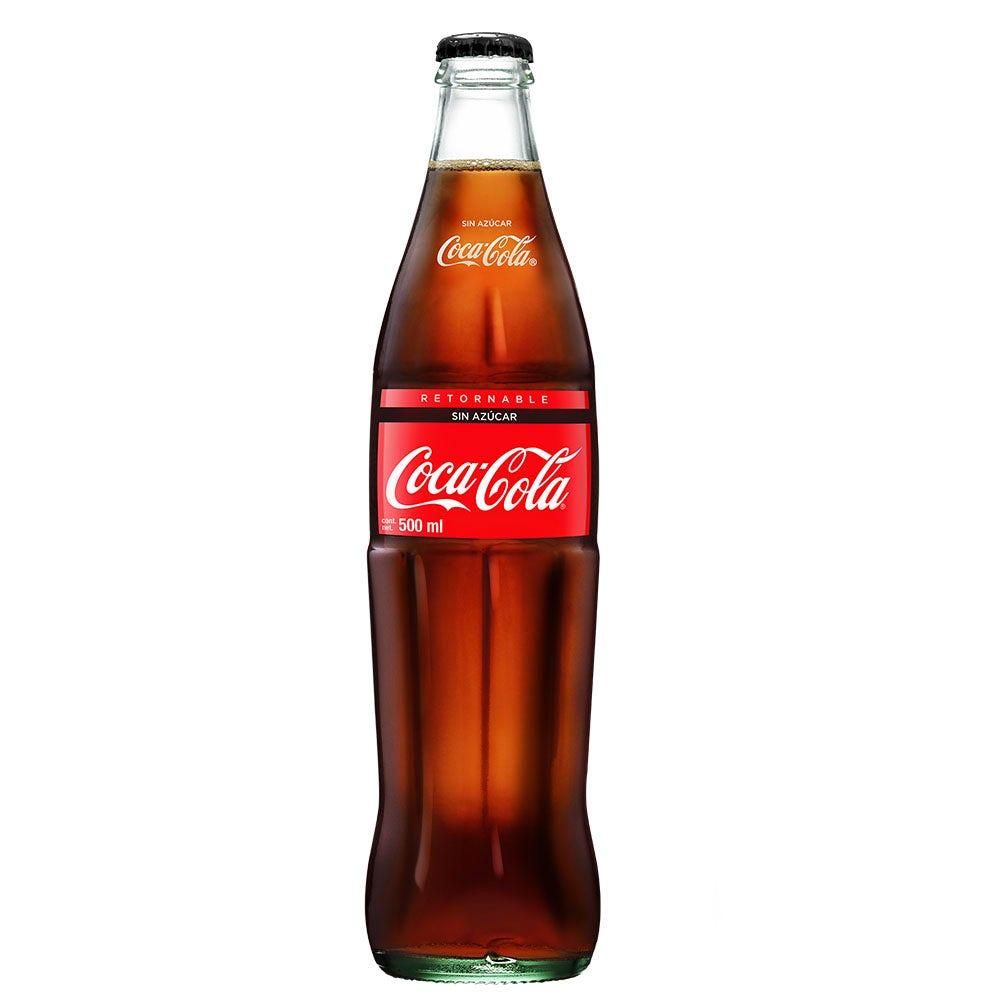
A Coca-Cola sugar free soda  in a 500-mililiters returnable glass bottle